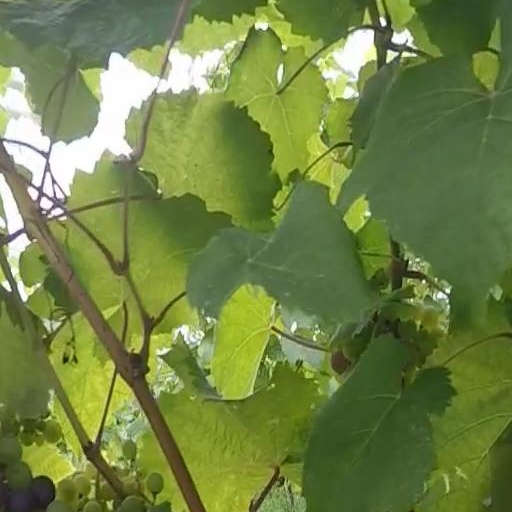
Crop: grape